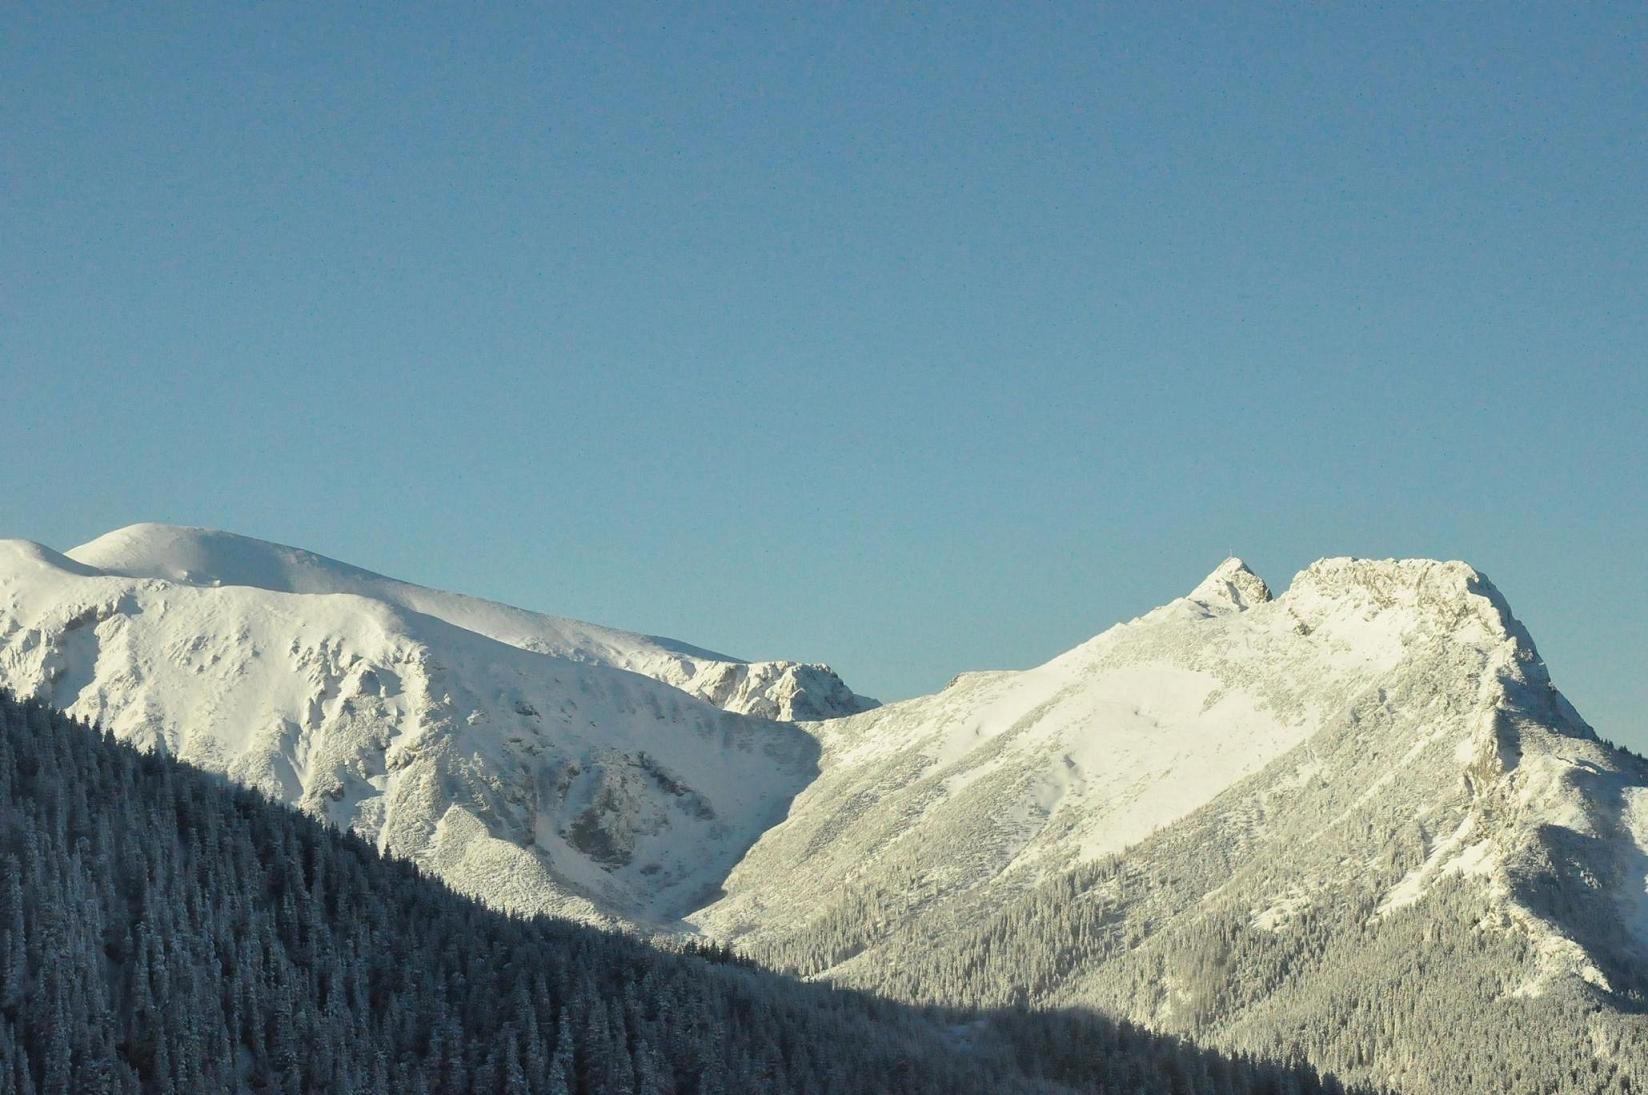
landscape, nature, outdoor, mountain, snow, winter, hiking, adventure, view, peak, mountain range, vacation, travel, range, idyllic, high, journey, weather, alpine, tourism, trip, terrain, ridge, summit, majestic, mountaineering, mountains, alps, plateau, wonderland, tatra, fell, piste, destination, landform, mountain pass, geographical feature, mountainous landforms, geological phenomenon